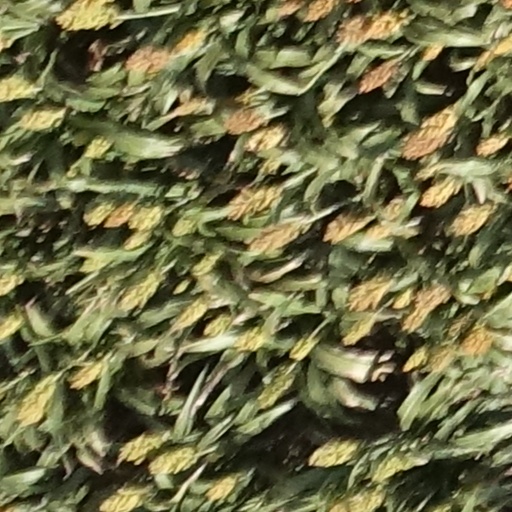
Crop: sorghum